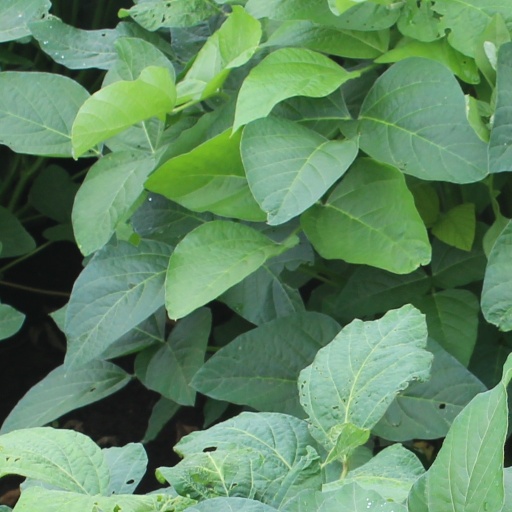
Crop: soybean